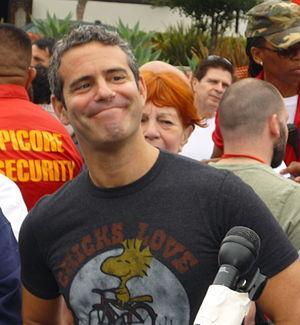
Andrew Cohen, dit Andy Cohen, né le 2 juin 1968 à Saint-Louis dans le Missouri, est une personnalité de télévision américaine. Il dirige depuis 2005, la programmation et la production de la chaîne de télévision Bravo, sur laquelle il anime l'émission nocturne Watch What Happens Live.